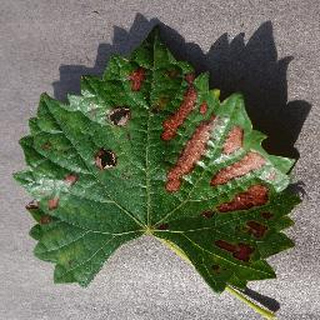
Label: grape_esca_black_measles